Naser Makarem Shirazi

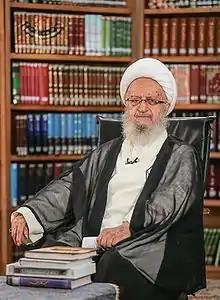
Makarem Shirazi in his office in 2016

In the aftermath of an attempt by President Ahmadinejad to allow women to attend soccer matches in stadiums (something they are not able to do now), Makarem issued a fatwa objecting to this.